Rolyat Hotel

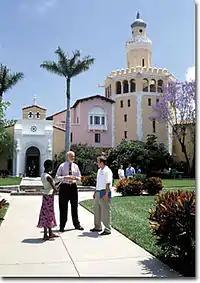
Stetson University College of Law main tower - formerly the Rolyat Hotel

The Rolyat Hotel, now the Stetson University College of Law, is located in Gulfport, Florida in Pinellas County on the west coast of Florida.